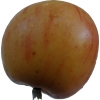
Label: Apple 14